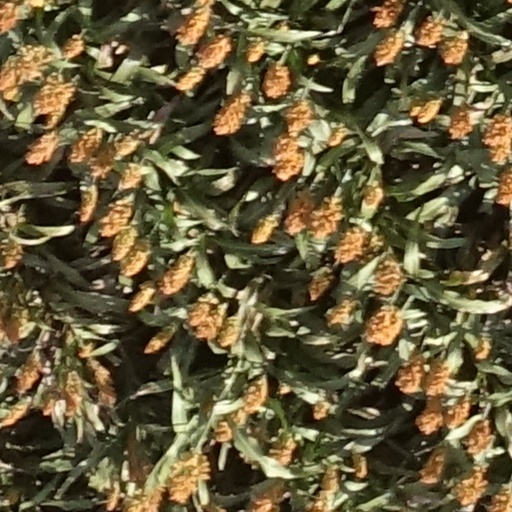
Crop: sorghum